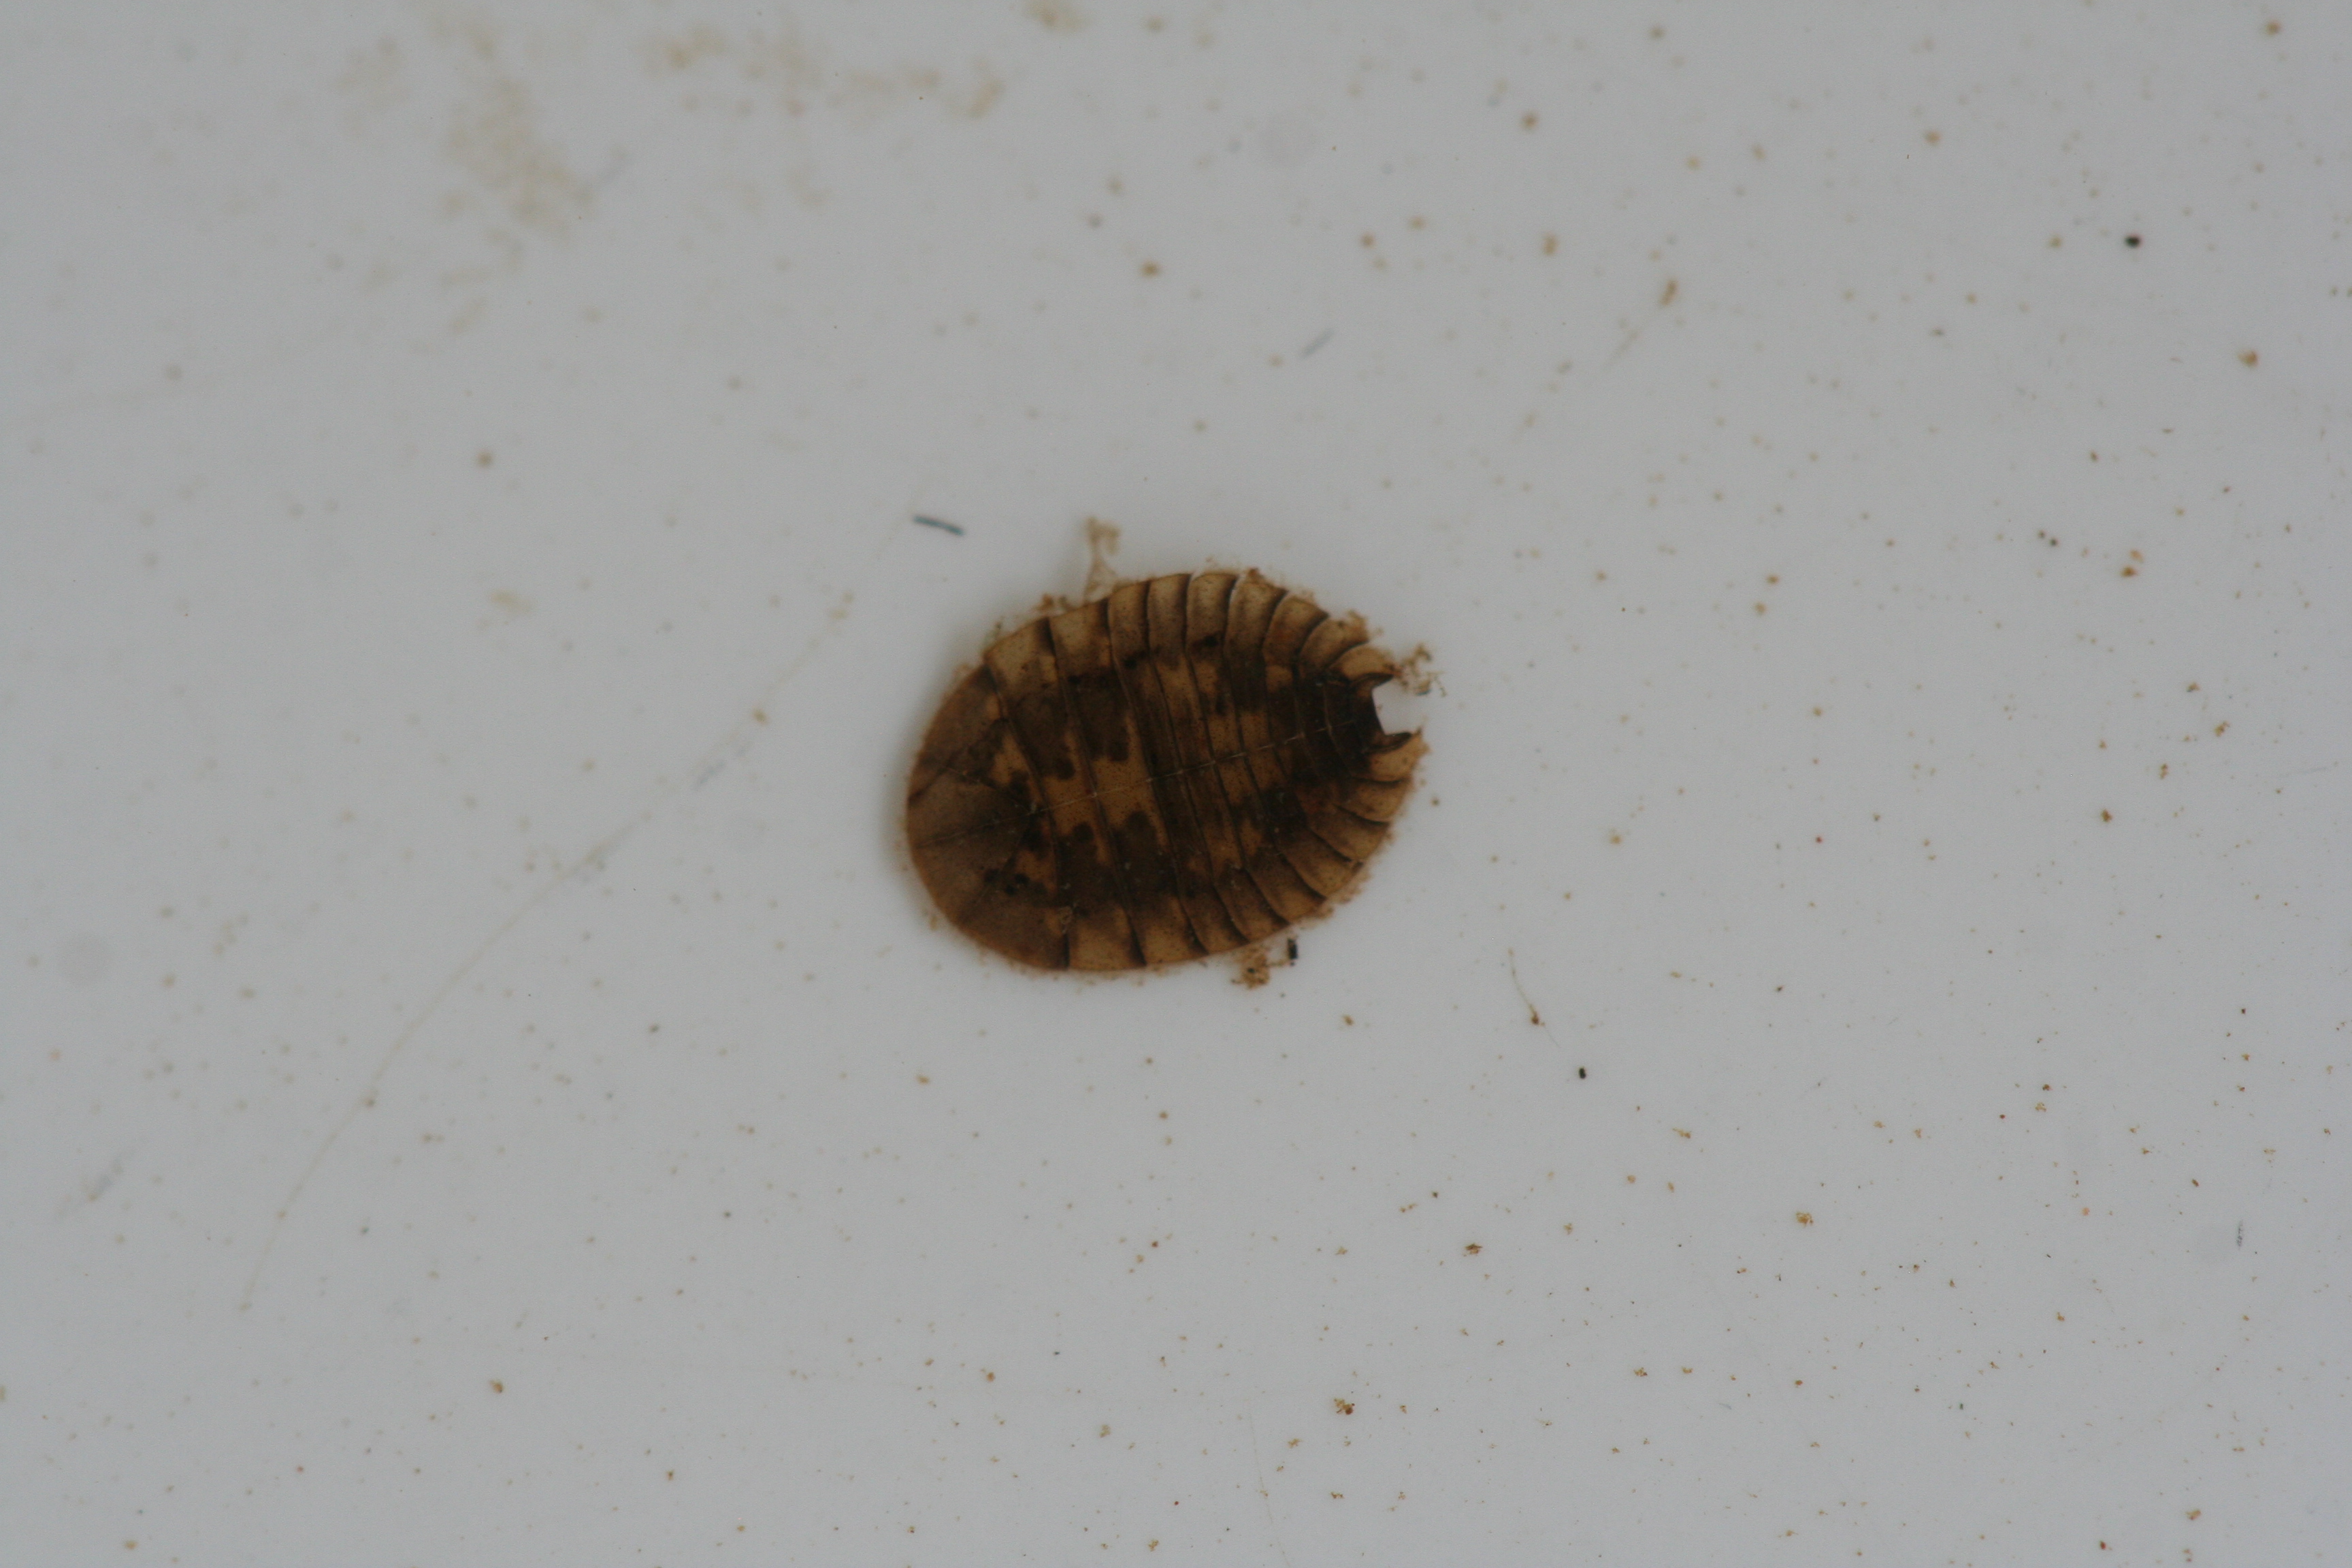
Macroinvertebrate group: bugs_and_beetles